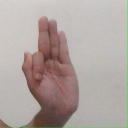
अक्षर: फ